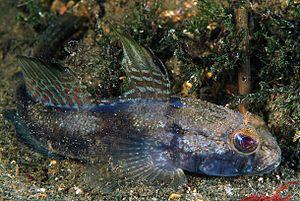
Les Gobiinae sont une sous-famille de la famille des Gobiidae, regroupant certaines espèces de poissons appelés gobies.
Voici une liste des poissons marins présents dans l'océan Atlantique.